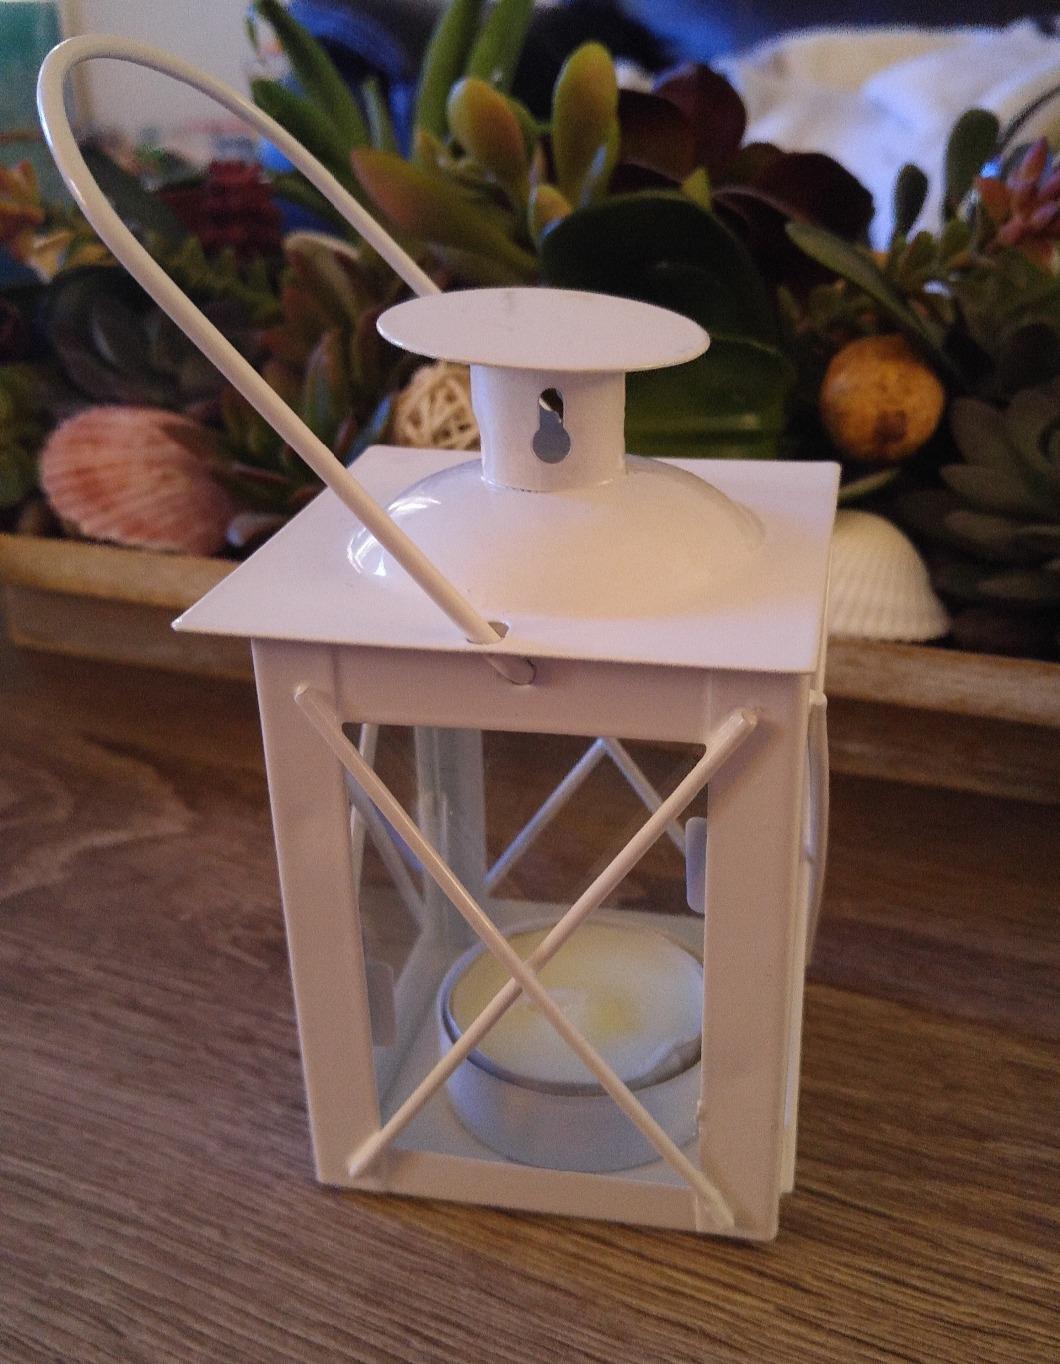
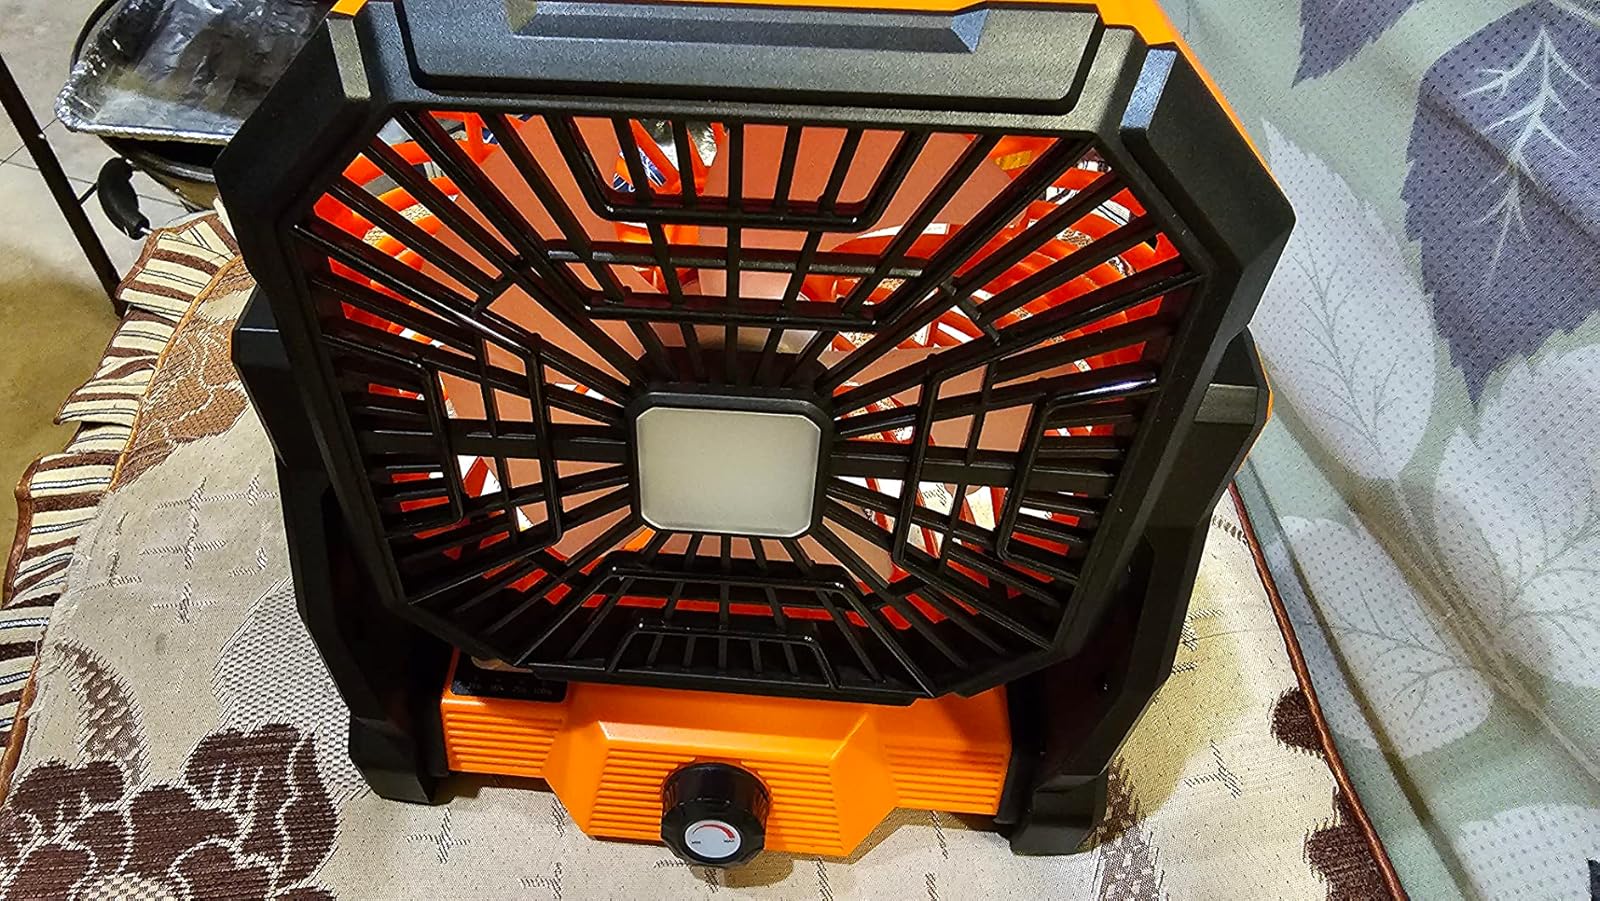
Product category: lantern
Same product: no